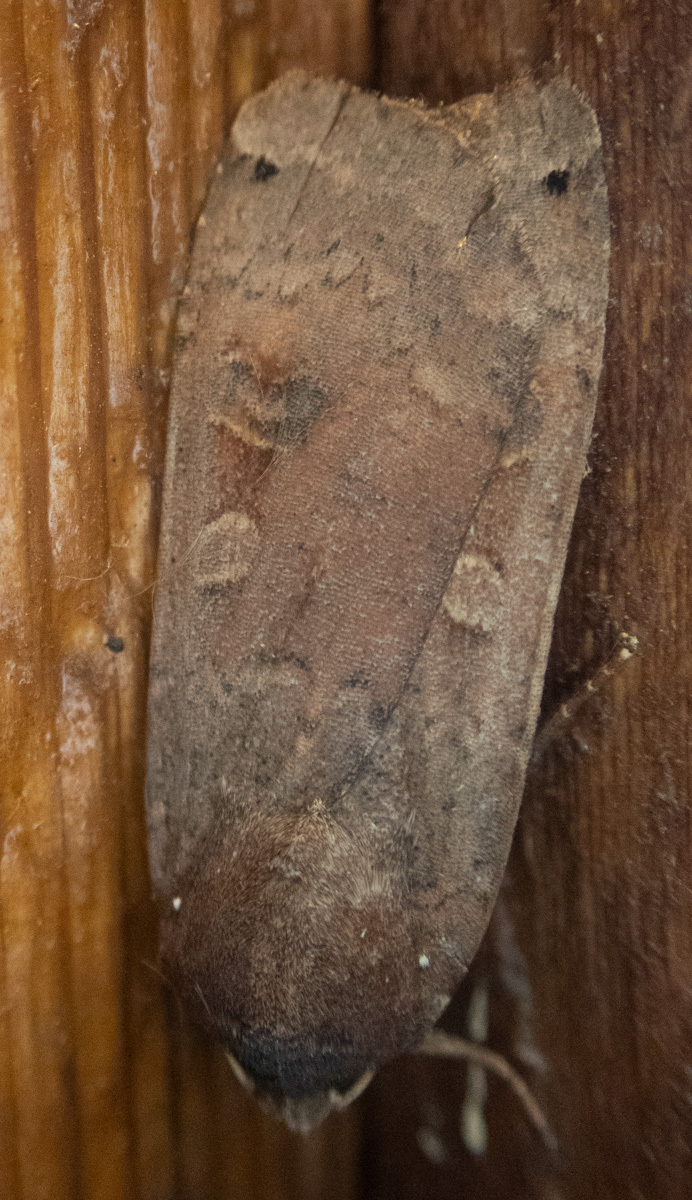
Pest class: cutworms